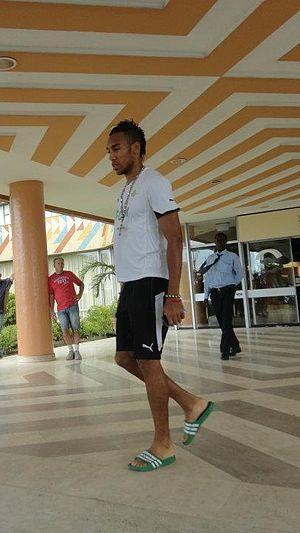
Novembre 2011, préparation pour le match Gabon-Brésil